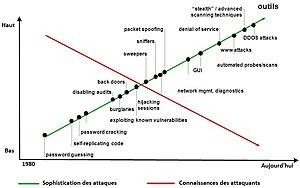
Connaissance des attaquants
Un système de détection d'intrusion est un mécanisme destiné à repérer des activités anormales ou suspectes sur la cible analysée. Il permet ainsi d'avoir une connaissance sur les tentatives réussie comme échouées des intrusions.